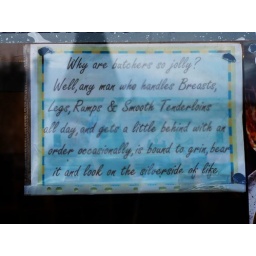
spotted on the window of the butchers in Aboyne, Aberdeenshire - certainly he was a very jolly gent!